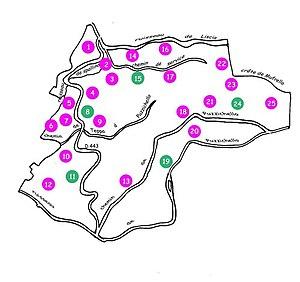
Casevecchie est une commune française située dans la circonscription départementale de la Haute-Corse et le territoire de la collectivité de Corse. Elle appartient à l'ancienne piève d'Aléria.